Buoyant density centrifugation

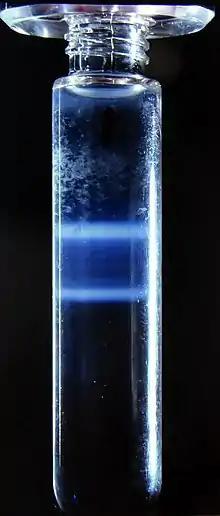
Caesium chloride (CsCl) solution and two morphological types of rotavirus. Following centrifugation at 100g a density gradient forms in the CsCl solution and the virus particle separate according to their densities.

This method very sharply separates molecules, and is so sharp that it can even separate different molecular isotopes from one another. It has been utilized in the Meselson-Stahl experiment.